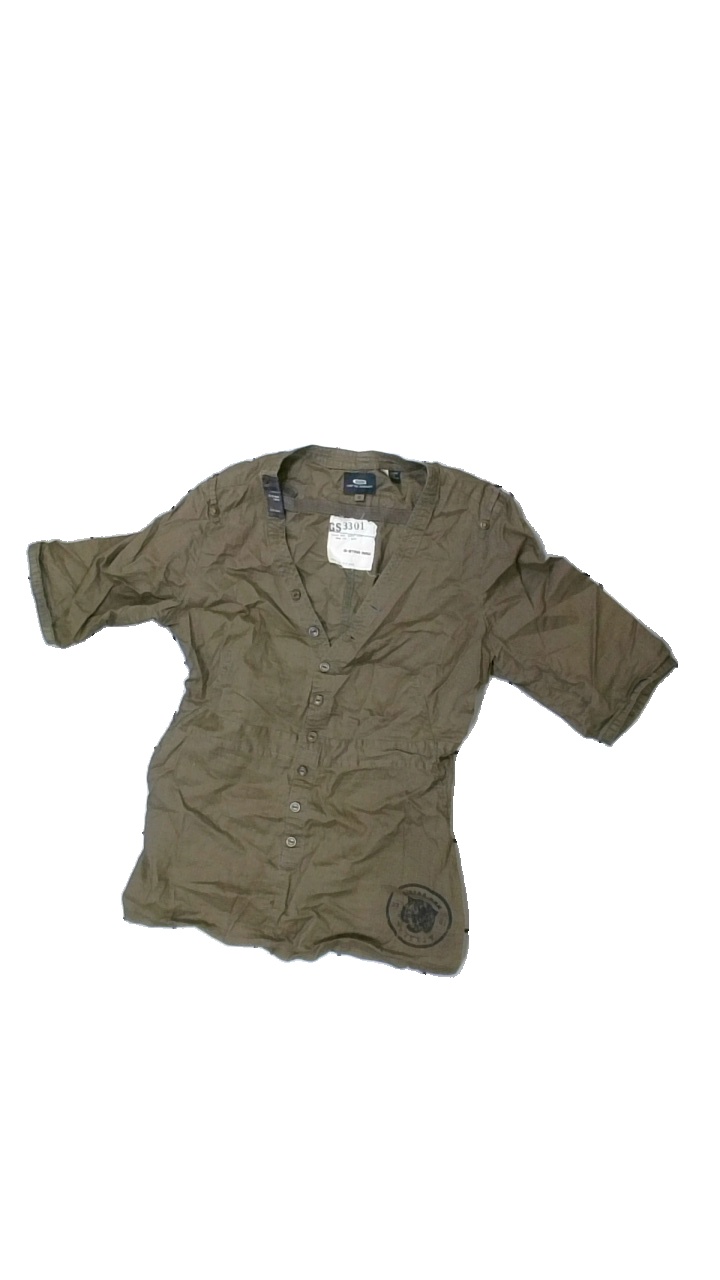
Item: Blouse (Ladies)
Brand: G-star Raw
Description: green blouse with logo print
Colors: Green
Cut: V-collar
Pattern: Logo print
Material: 100% Cotton
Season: All
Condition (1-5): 3
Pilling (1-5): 5
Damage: hole
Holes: Minor
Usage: Recycle
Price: <50